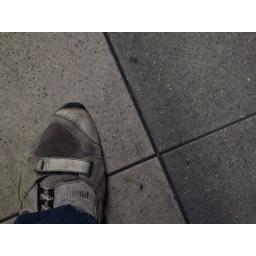
i just like the detail in this - and my dirty shoe looks cool